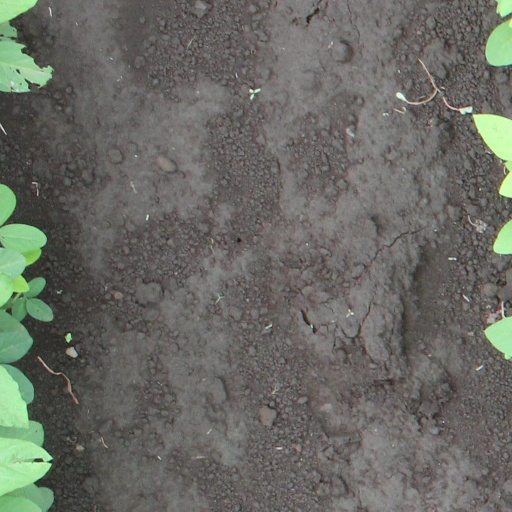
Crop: soybean